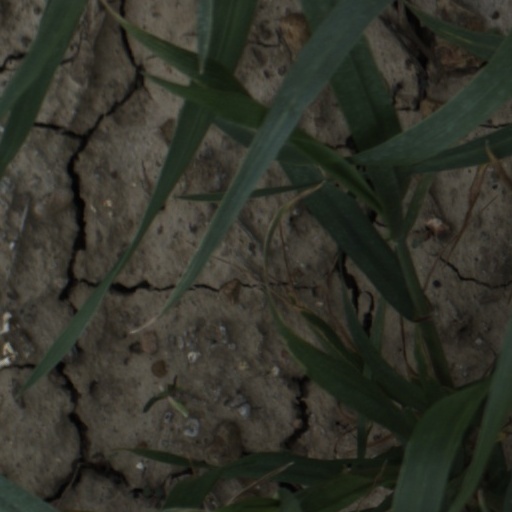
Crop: wheat